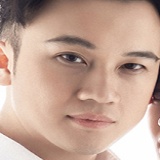
ca sĩ Dương Triệu Vũ